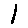
Label: 1